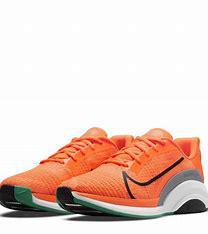
Brand: Nike
Model: Zoomx Superrep Surge